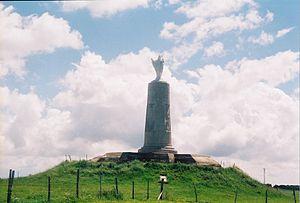
Mers-les-Bains est une commune française située dans le département de la Somme, en région Hauts-de-France. Le s se prononce à la fin de Mers.
Notre-Dame-de-la-Falaise, parfois appelée Notre-Dame-des-Flots est un ensemble statuaire monumental situé à Mers-les-Bains en France.